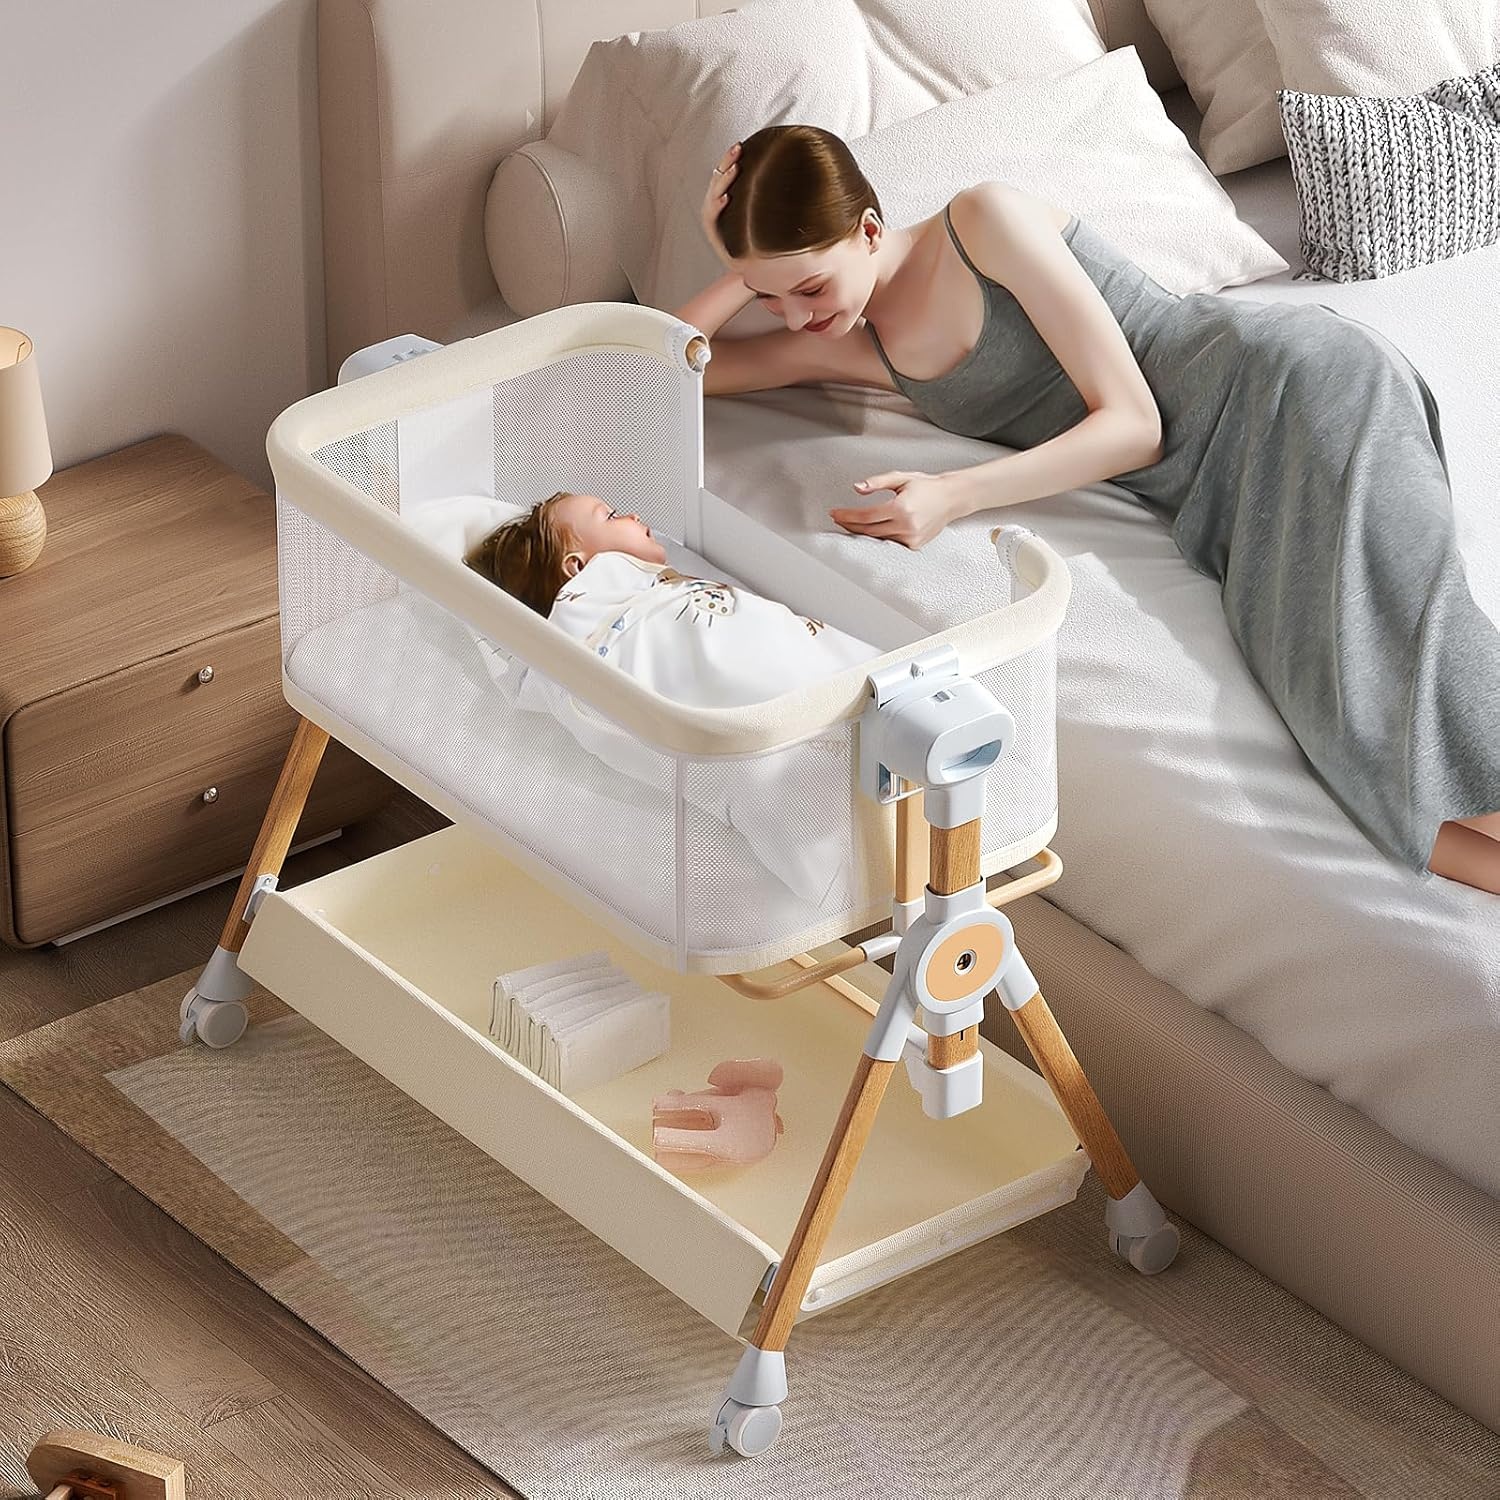
3 in 1 Baby Bassinet,Bedside/Rocking Bassinet for Baby,Bedside Crib with Lockable Wheels,Waterproof Mattress,Adjustable 6 Heights,Portable Bassinets Bedside Sleeper for Newborn Infant-Beige
Overview Color : Beige Brand : kingobabys Product Dimensions : 33.85"L x 22"W x 29.5"H Furniture Finish : Oak Assembly Required : Yes Material Cotton : Maximum Weight Recommendation 11 Kilograms : Material Cotton : Maximum Weight Recommendation 11 Kilograms About this item 【3 in 1 Baby Basssinets Bedside Sleeper】 It is a versatile baby bassinet that serves as a bedside co-sleeper, rocking bassinet, and standalone crib. The baby bassinet saves space and money while providing flexibility for different needs. 【Scientific Rocking Bassinet for Baby】 The cradle is designed to rock horizontally rather than in an arc, providing a safer and more stable sleeping environment for baby. The rocking bassinet allows parents to read a book or relax while soothing baby. 【Bassinet with Mattress and Mosquito Net】 The bedside crib comes with mattress pad and fitted cute sheet. Additionally, a large storage basket is included, providing convenient storage for baby's essentials within easy reach. 【All Mesh Bassinet Bedside Sleeper】 The airy mesh design of the bassinet bedside sleeper ensures optimal airflow, creating comfortable sleeping environment and allowing parents to easily check on baby's condition. For convenient cleaning, the mesh cover can be removed for machine or hand washed. 【Adjustable Height & Angle】Our bassinet bedside sleeper comes with 6 heights adjustment(18.3-23.3 inches), allowing you to raise or lower the bassinet to the perfect height for your bed. This makes it easy for you to keep an eye on your baby and attend to their needs during the night. 【Wooden frame combines Bedside Bassinet】 The bedside bassinet for baby is built with solid and compliant structure, meeting ASTM and CPSIA standards. It is made from non-toxic materials without any unpleasant odors. The wooden frame combines elegant appearance with strength, ensuring durability and stability.
Brand: Kingobabys
Category: Furniture > Baby & Toddler Furniture > Bassinets & Cradles > Bedside Bassinets